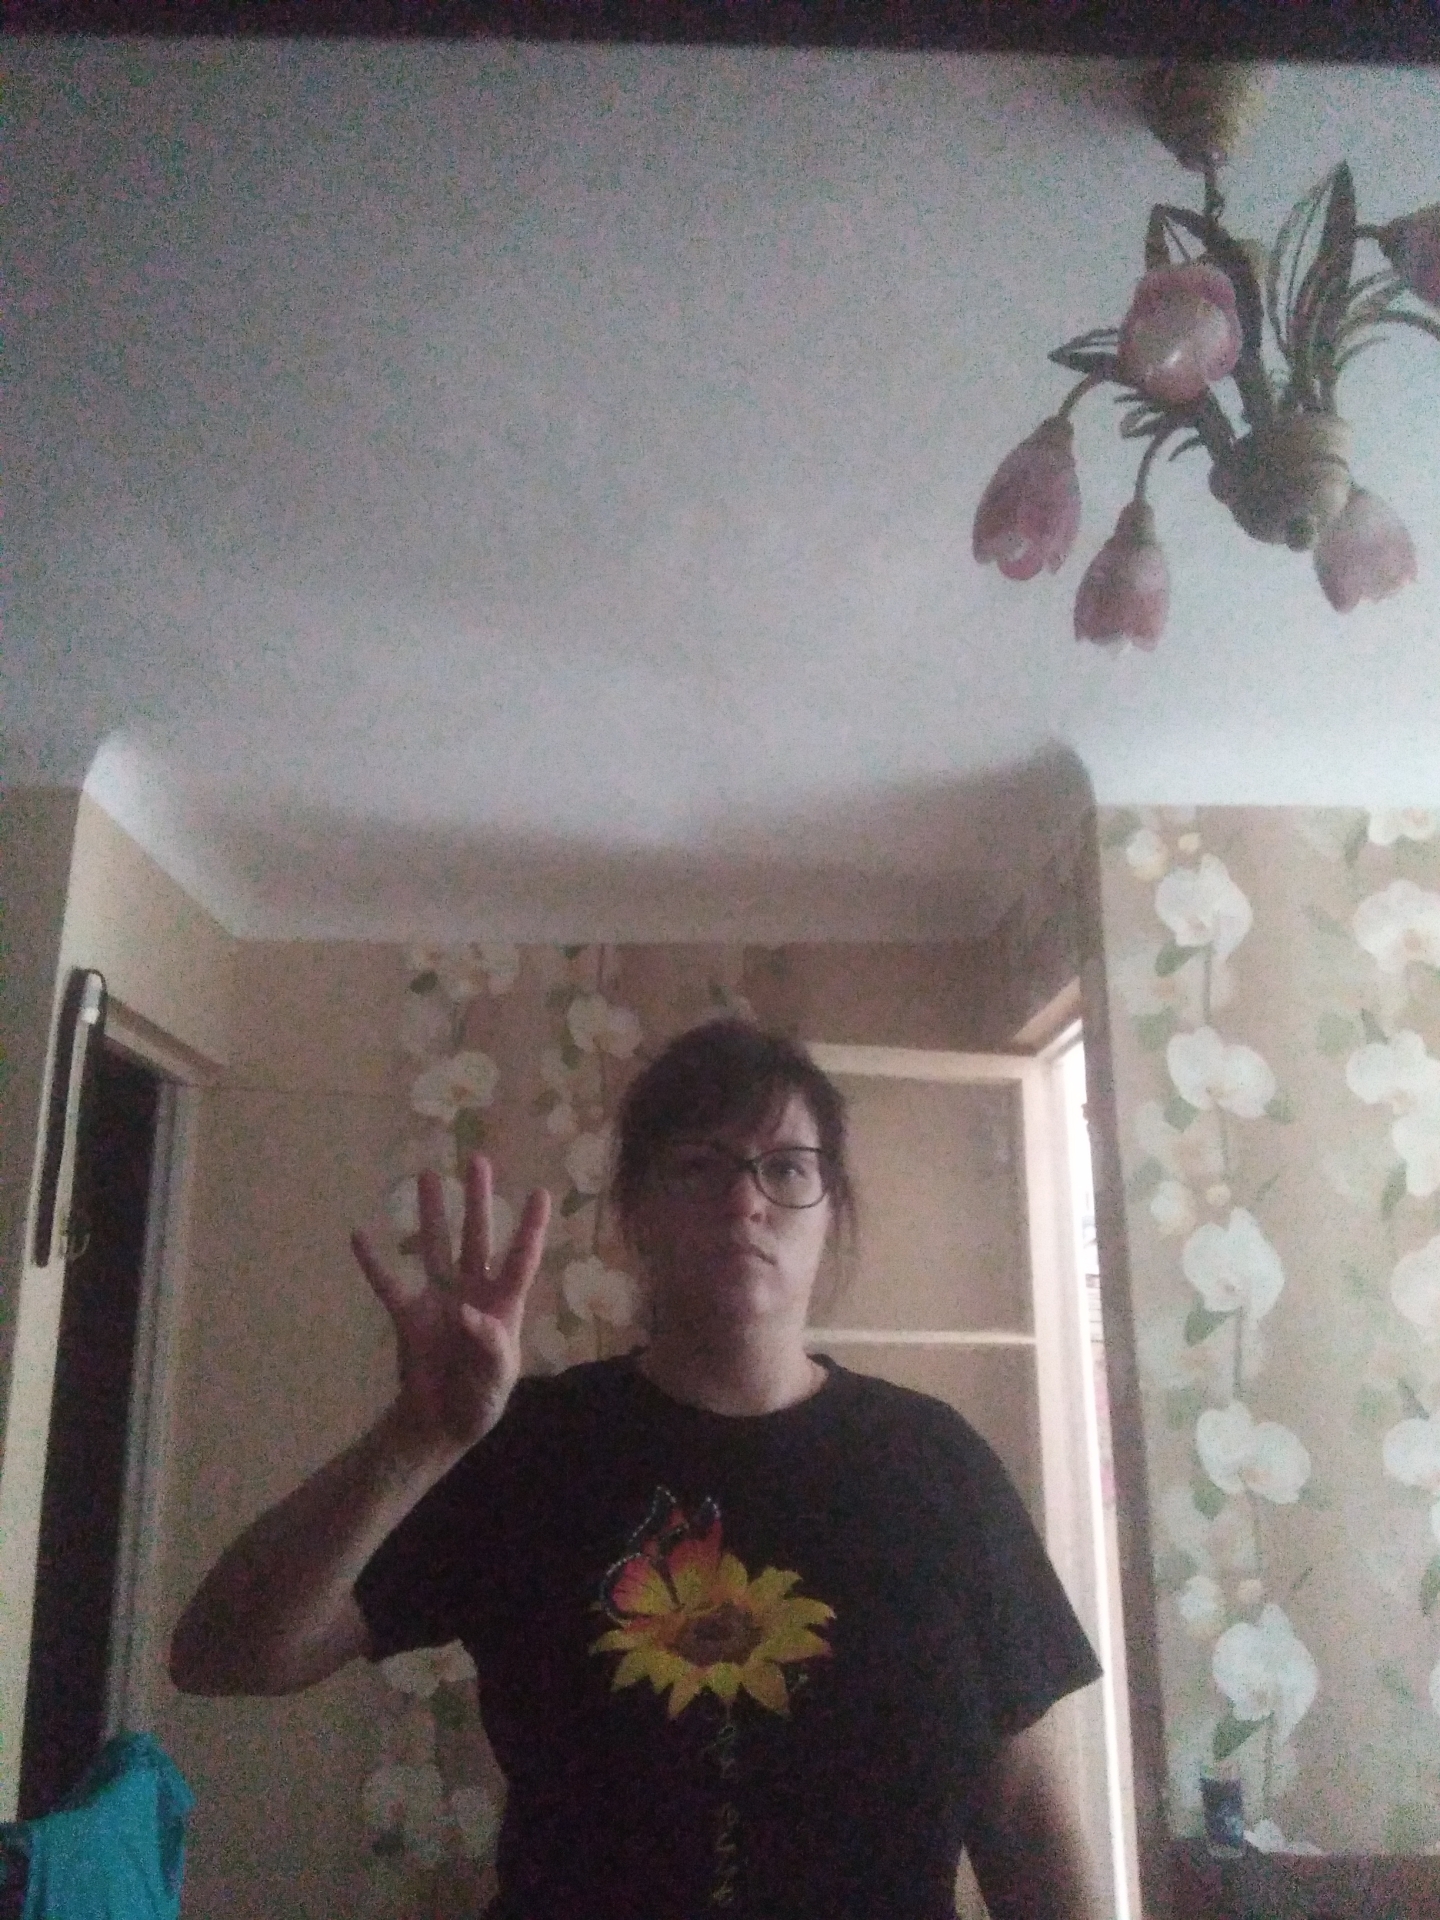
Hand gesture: four